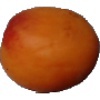
Label: apricot